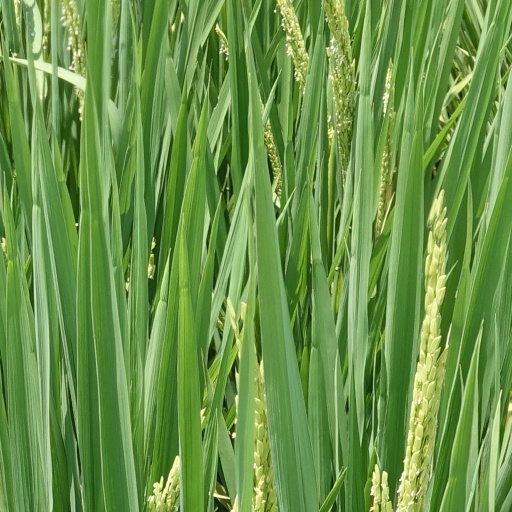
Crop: rice